Helios (spacecraft)

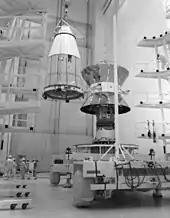
A "Helios" probe being encapsulated for launch

The Micrometeoroid analyzer developed by the Max Planck Institute for Nuclear Physics is capable of detecting cosmic dust particles if their mass is greater than 10g. It can determine the mass and energy of a micro-meteorite greater than 10g. These measurements are made by exploiting the fact that micrometeorites vaporize and ionize when they hit a target. The instrument separates the ions and electrons in the plasma generated by the impacts, and measures the mass and energy of the incident particle. A low-resolution mass spectrometer determines the composition of impacting cosmic dust particles with a mass greater than 10g.